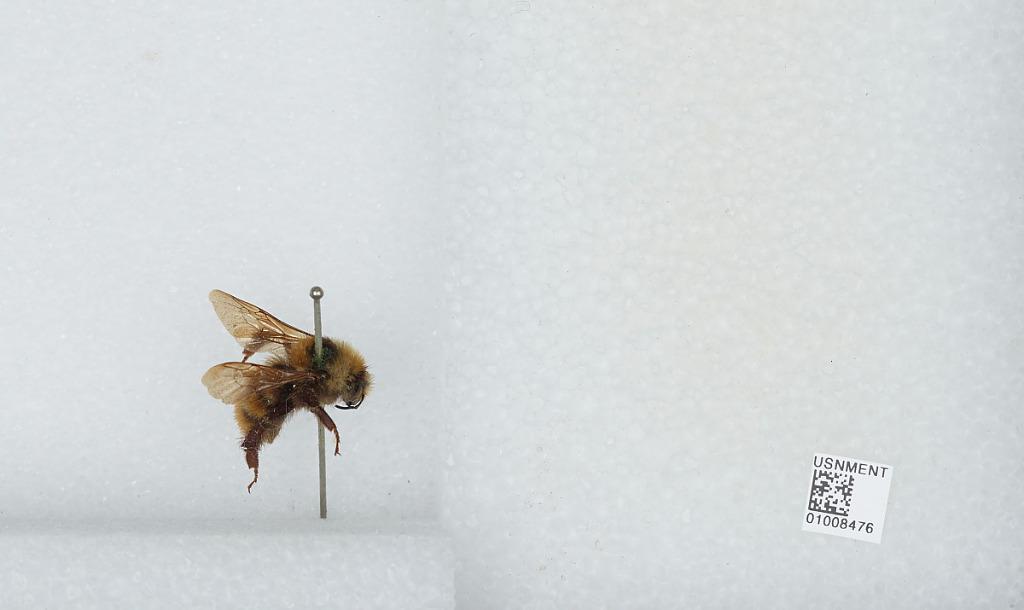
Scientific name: Bombus (Fervidobombus) fervidus fervidus (Fabricius)